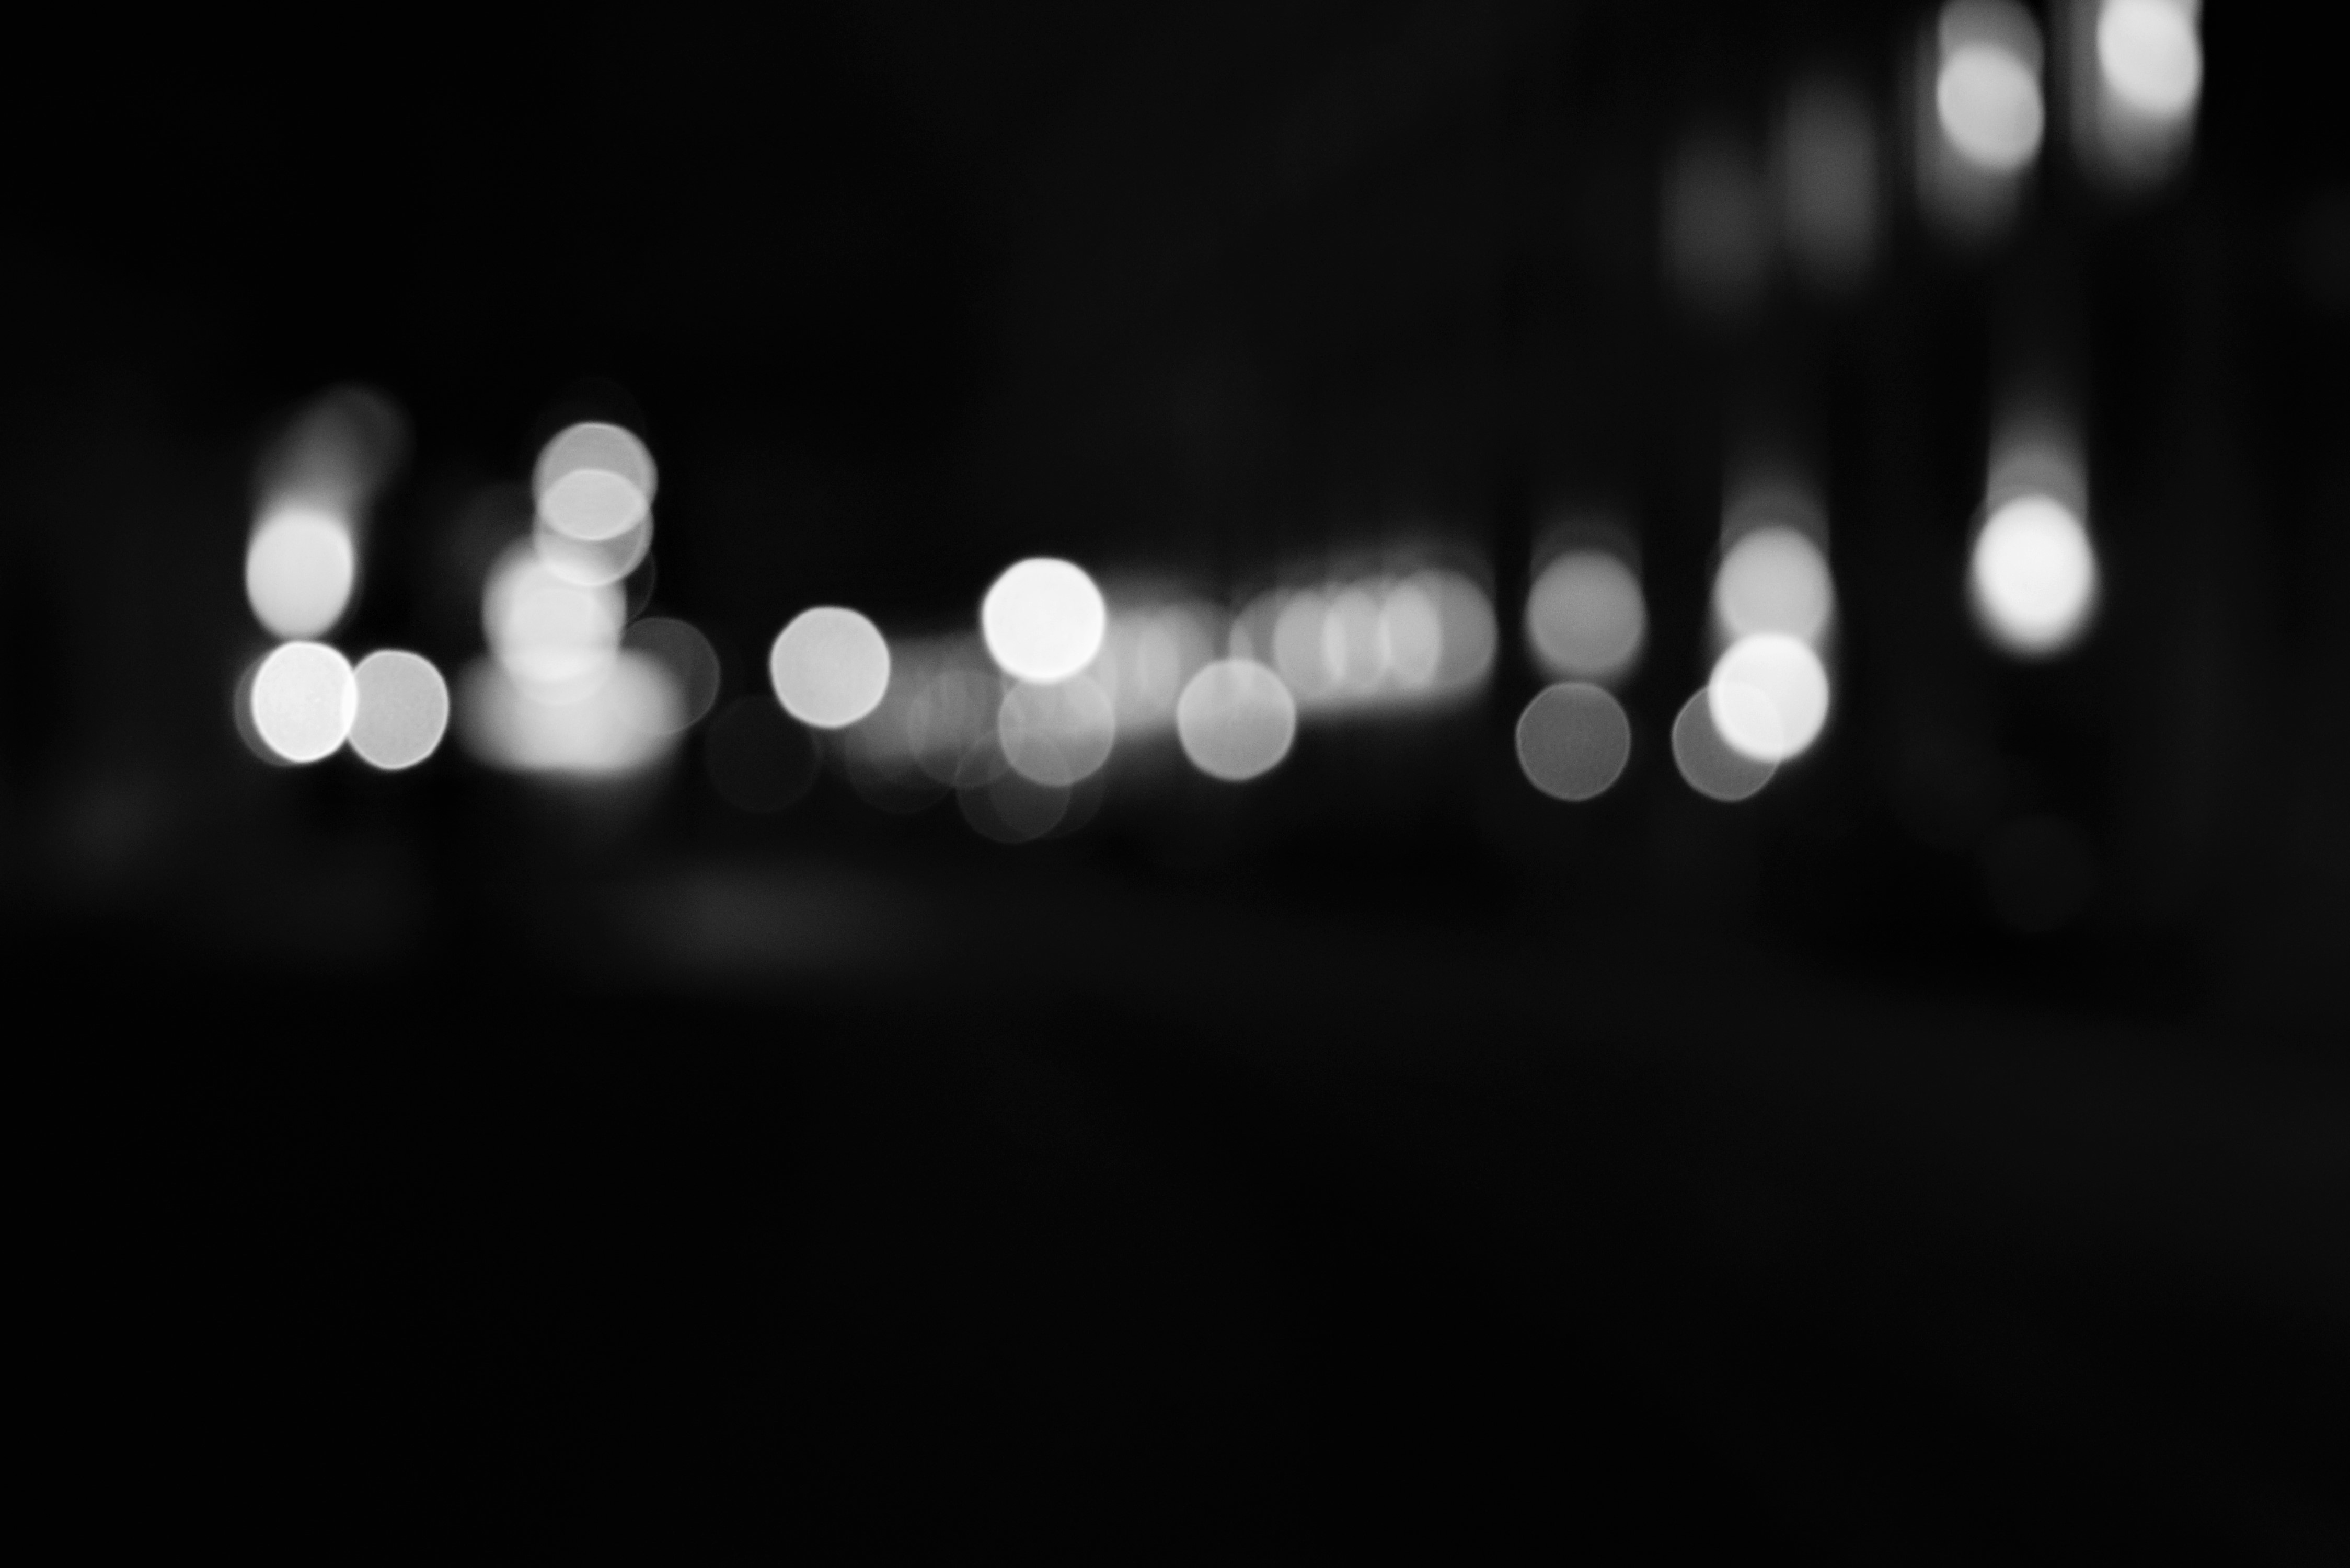
light, black and white, white, night, line, darkness, black, monochrome, lighting, circle, lens flare, shape, monochrome photography